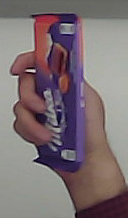
Product: milka_chocolate